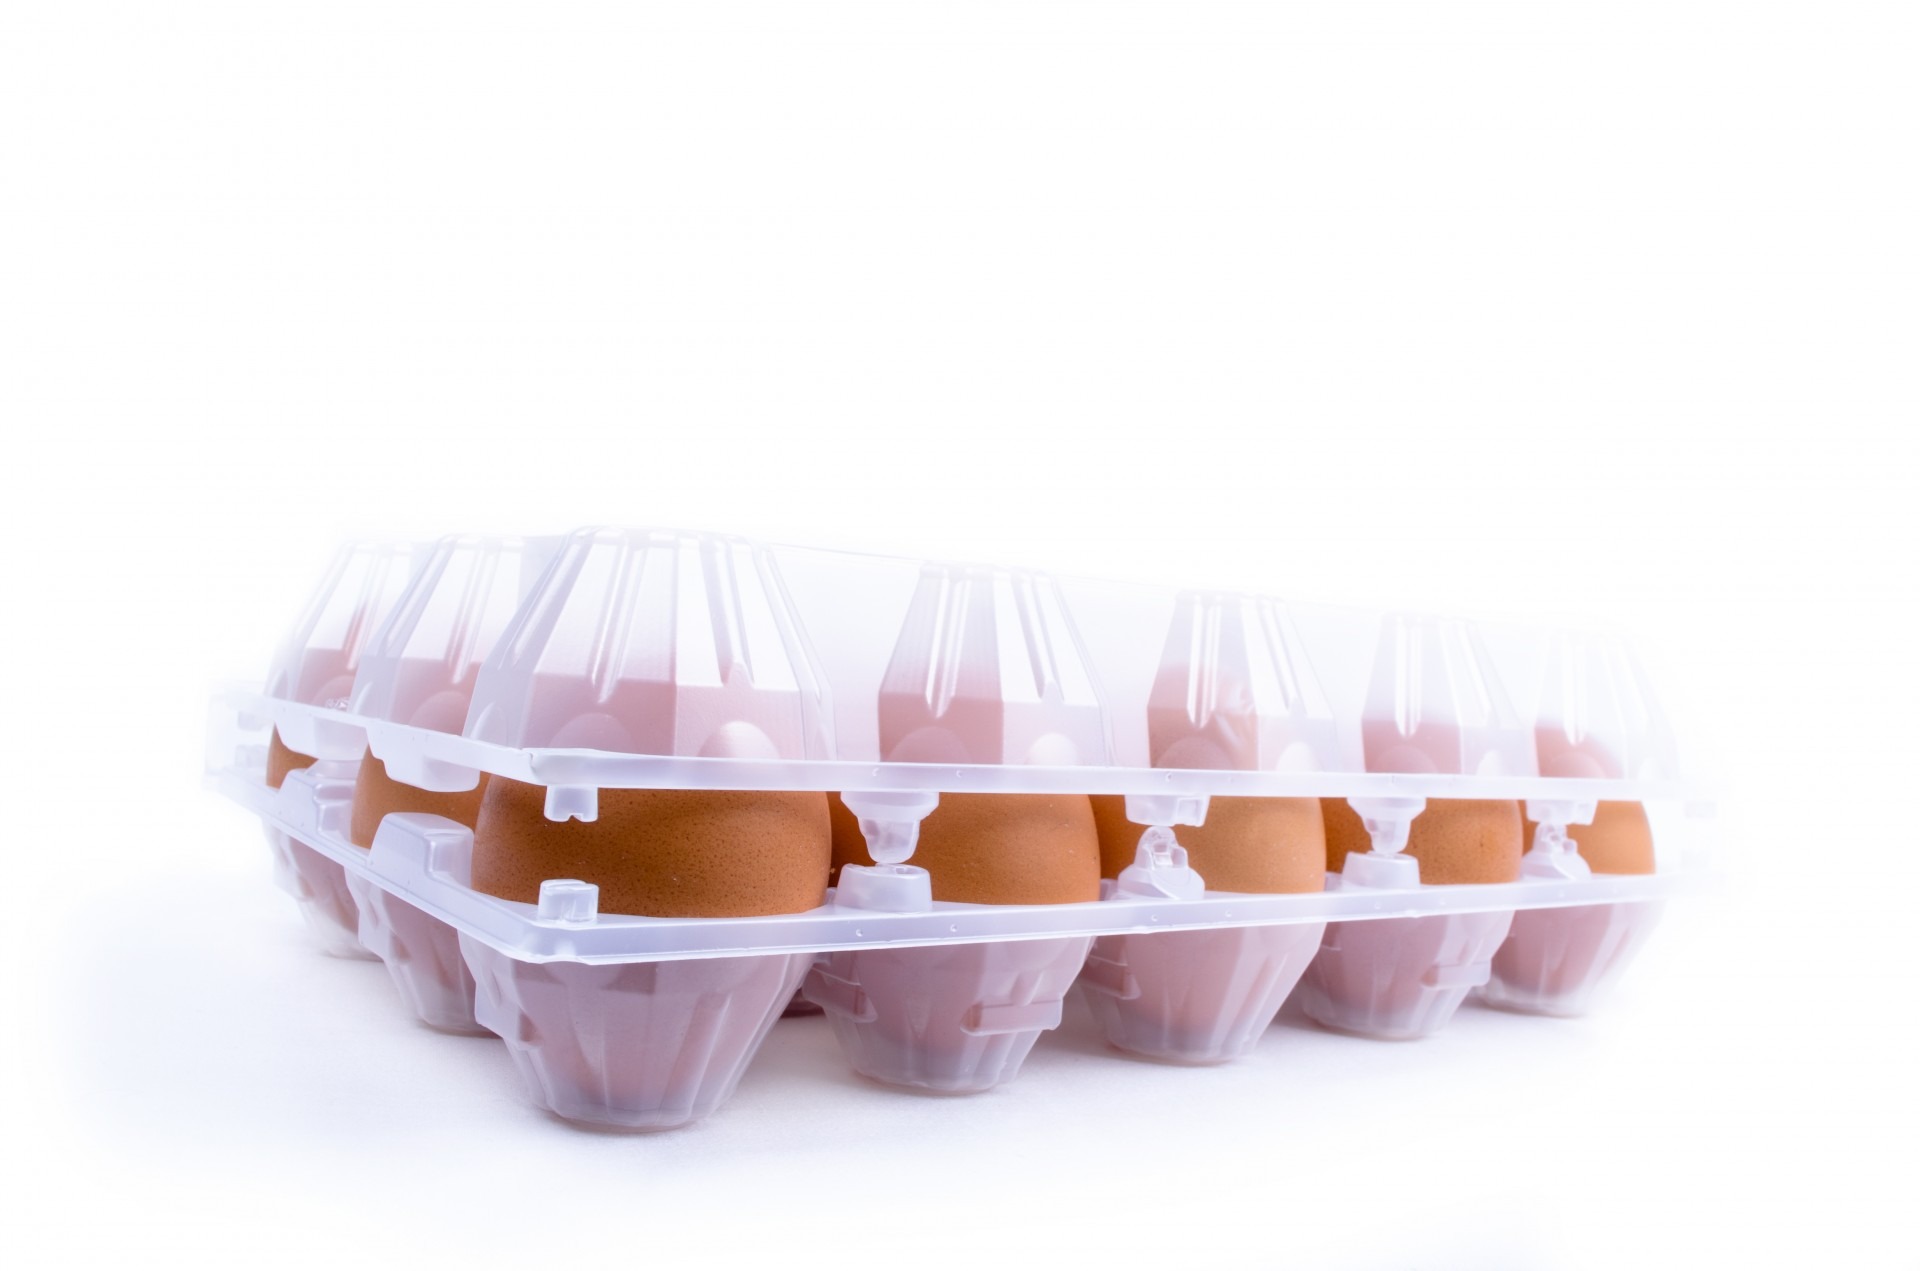
bird, white, photography, view, isolated, food, curve, macro, studio, brown, object, breakfast, healthy, dessert, chicken, egg, life, close up, product, spotted, full, vertical, front, easter, organic, ellipse, oval, nobody, clipping, whole, fragility, eggshell